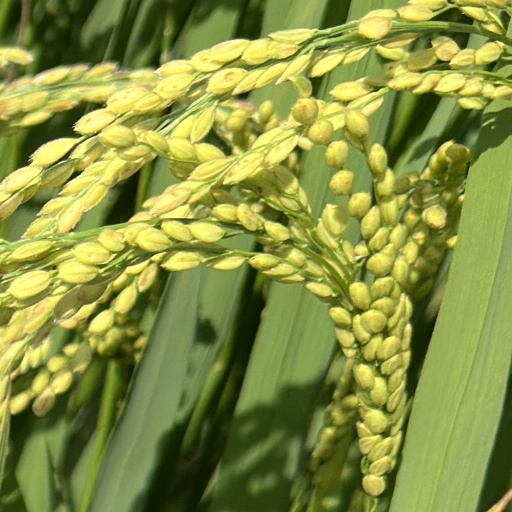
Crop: rice